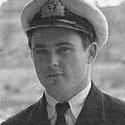
Age: 30